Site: brandenburg
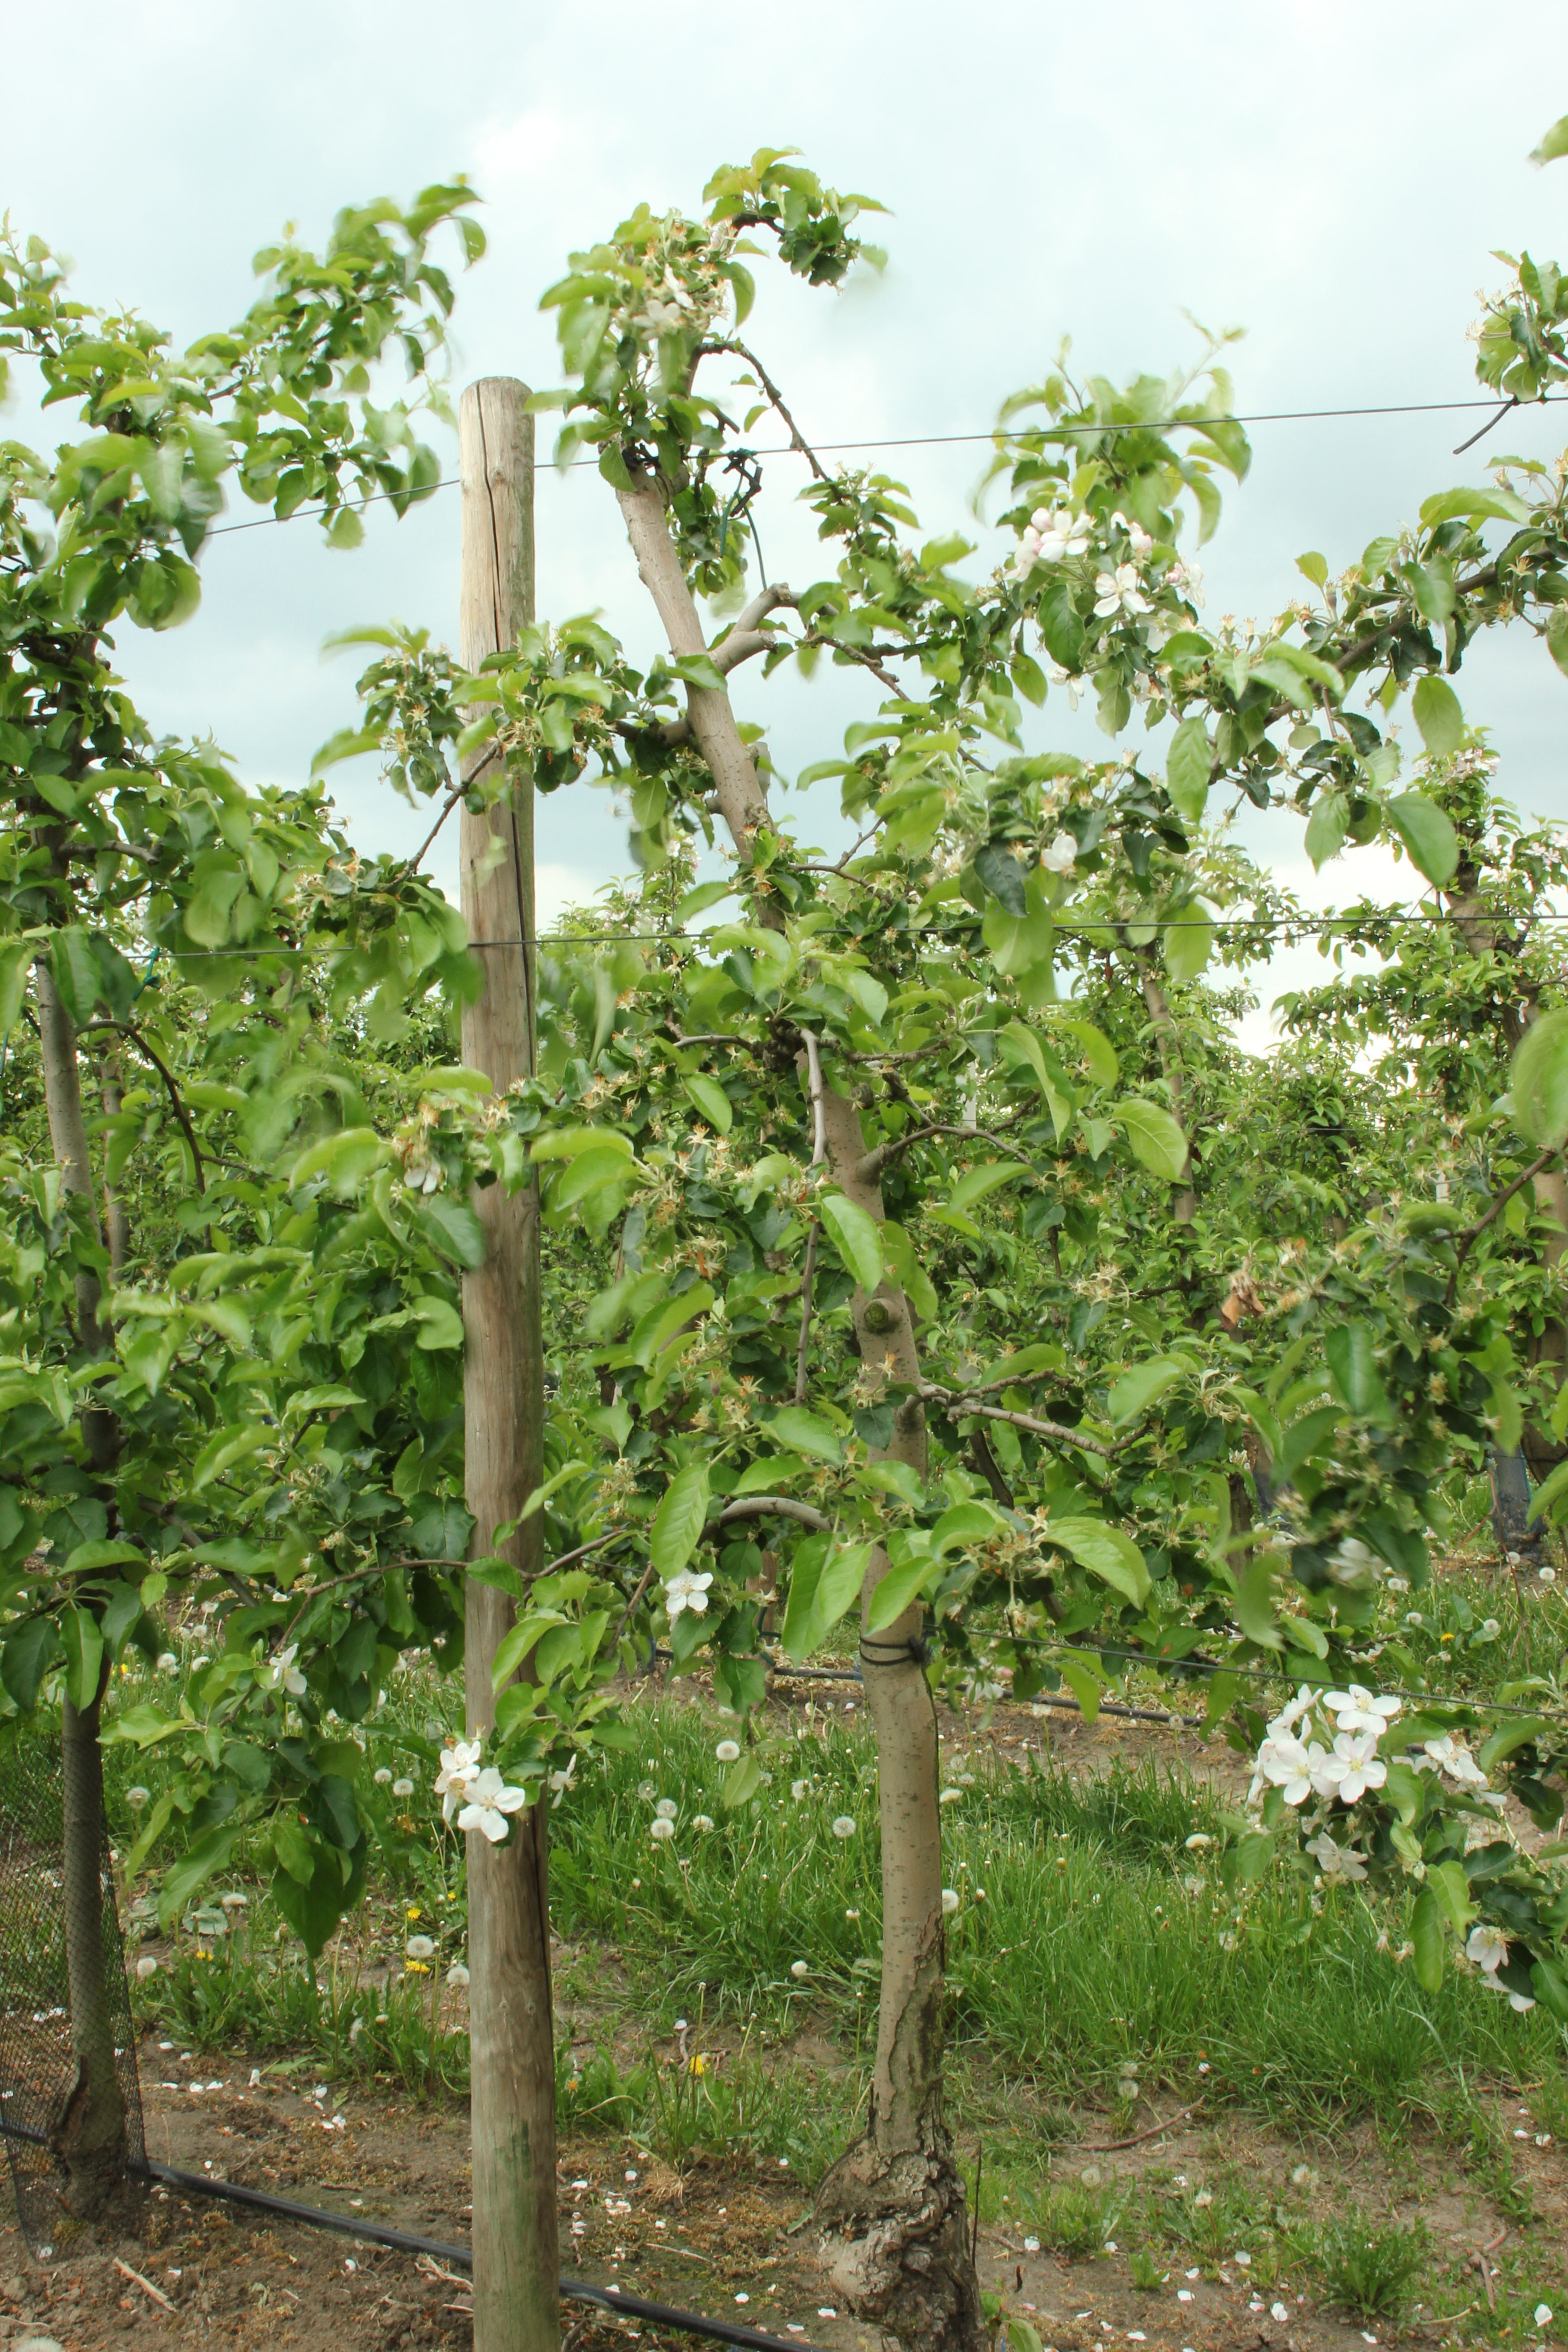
Growth stage (BBCH 67): Flowering